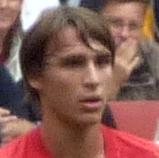
Age: 18